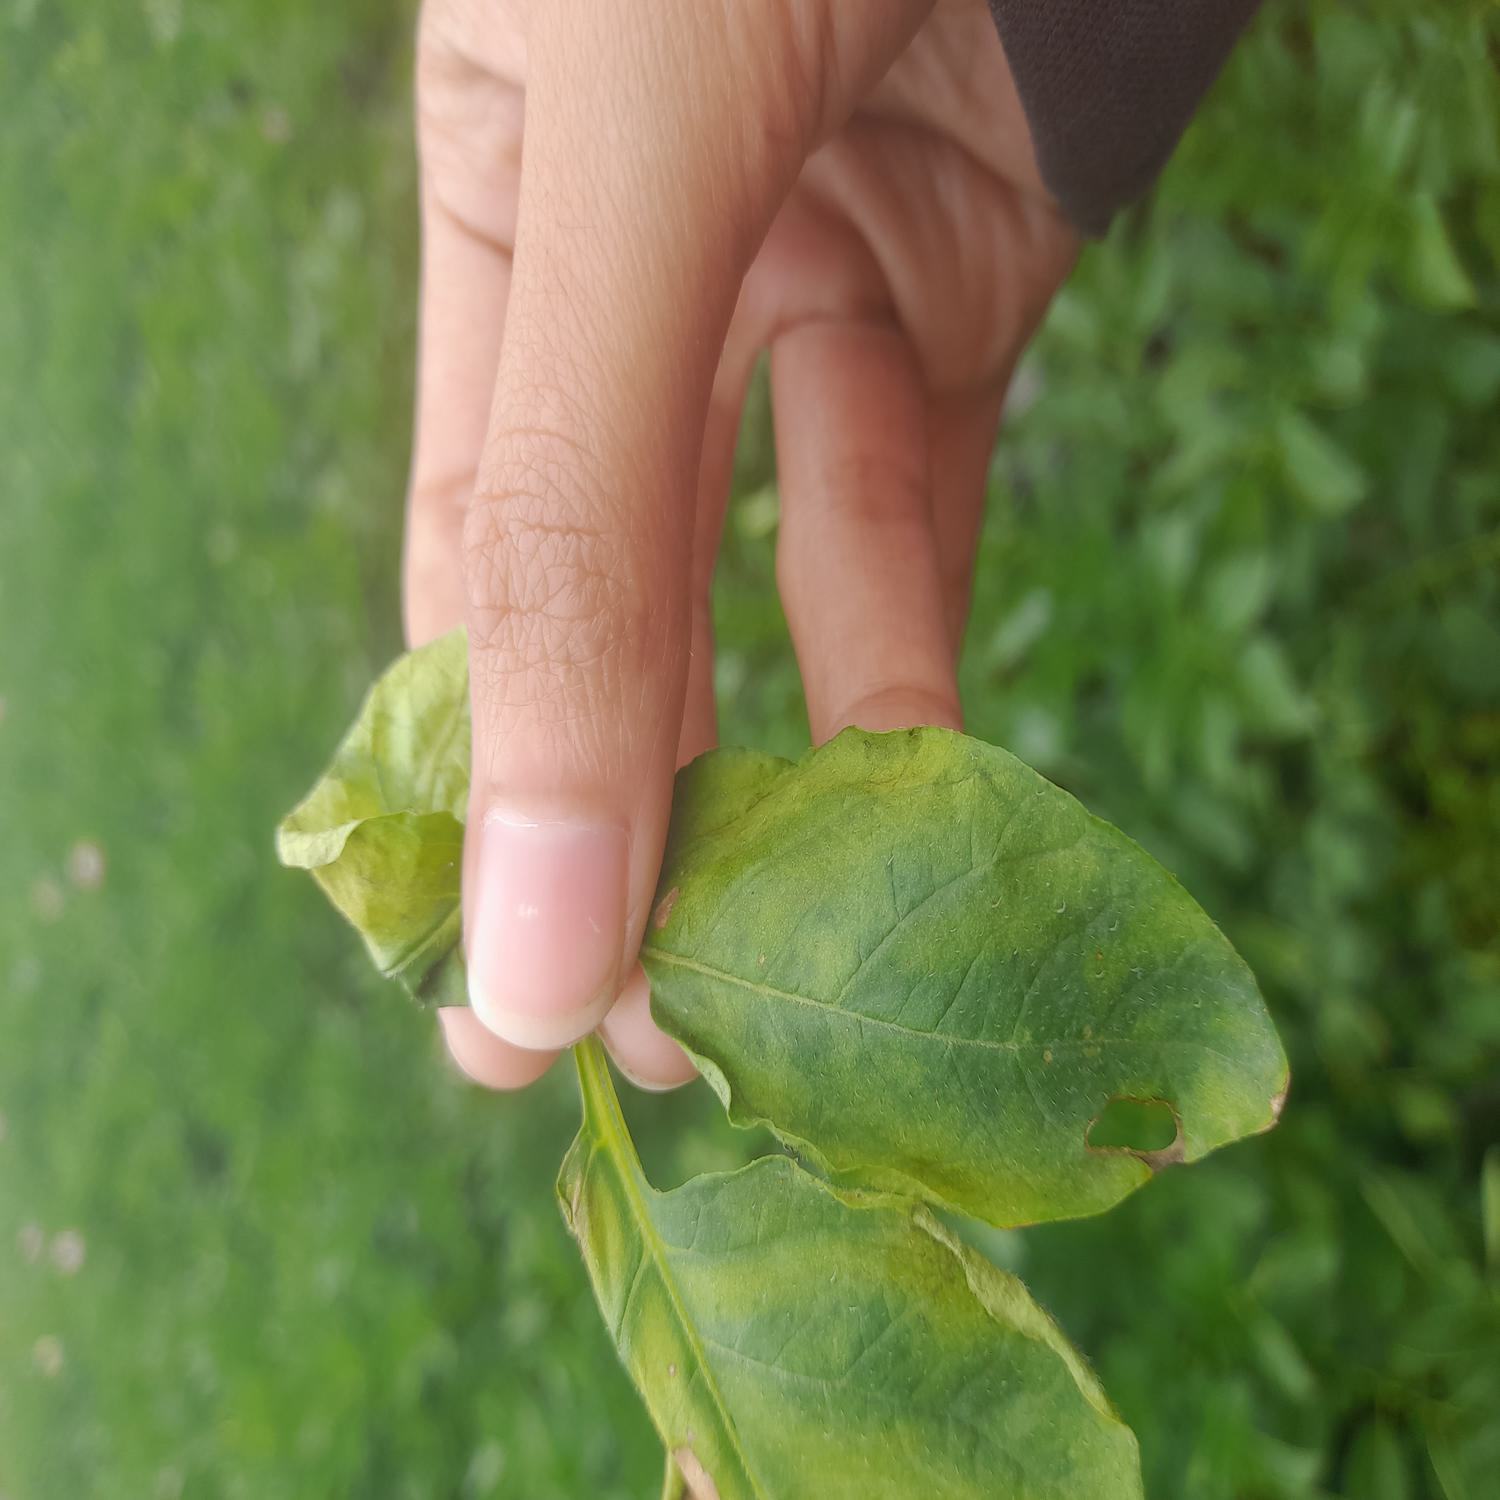
Etiqueta: Virus